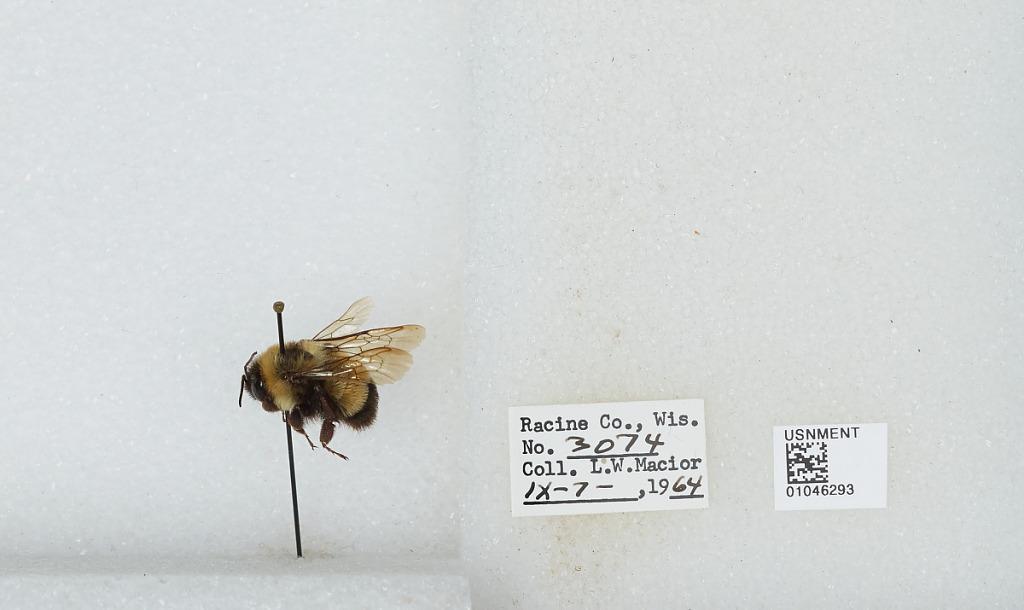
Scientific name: Bombus (Bombus) affinis Cresson
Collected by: L. Macior
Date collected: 1964-9-7
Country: United States
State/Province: Wisconsin
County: Racine
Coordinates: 42.78, -87.76